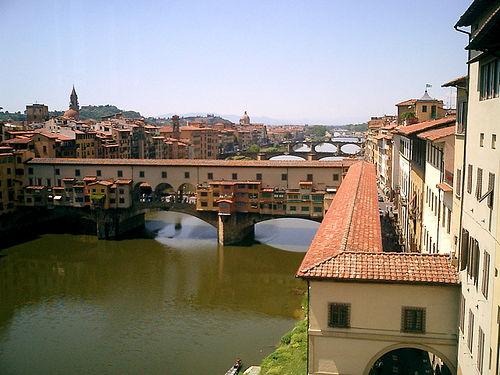
Weather: sun or clear